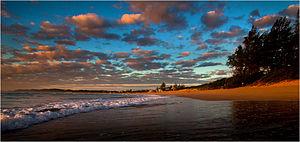
Cet article recense les sites inscrits au patrimoine mondial au Mozambique.
Ponta do Ouro est une station balnéaire qui se situe dans le Sud du Mozambique, dans la province de Maputo, à 15 kilomètres de la frontière avec l'Afrique du Sud. Elle tire son nom d'un cap dont les plages sont à l'origine de sa notoriété.